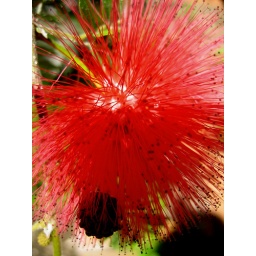
flower from a tree I have in the garden.